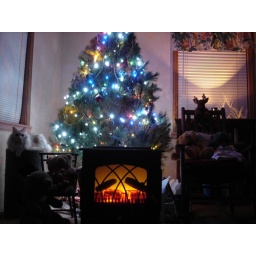
Our Christmas tree in the living room. Our cat Jingles is on the left.